Golden Isles of Georgia

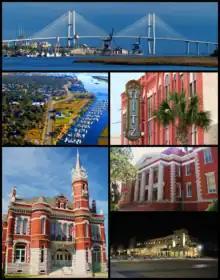
Brunswick montage

The Golden Isles of Georgia consist of barrier islands, and the mainland port cities of Brunswick and Darien on the 100-mile-long coast of the U.S. state of Georgia on the Atlantic Ocean. They include St. Simons Island, Sea Island, Jekyll Island, Little St. Simons Island, Sapelo Island, and Blackbeard Island. The islands are part of a long chain of barrier islands known as the "Sea Islands", located along the coasts of South Carolina, Georgia and northern Florida.